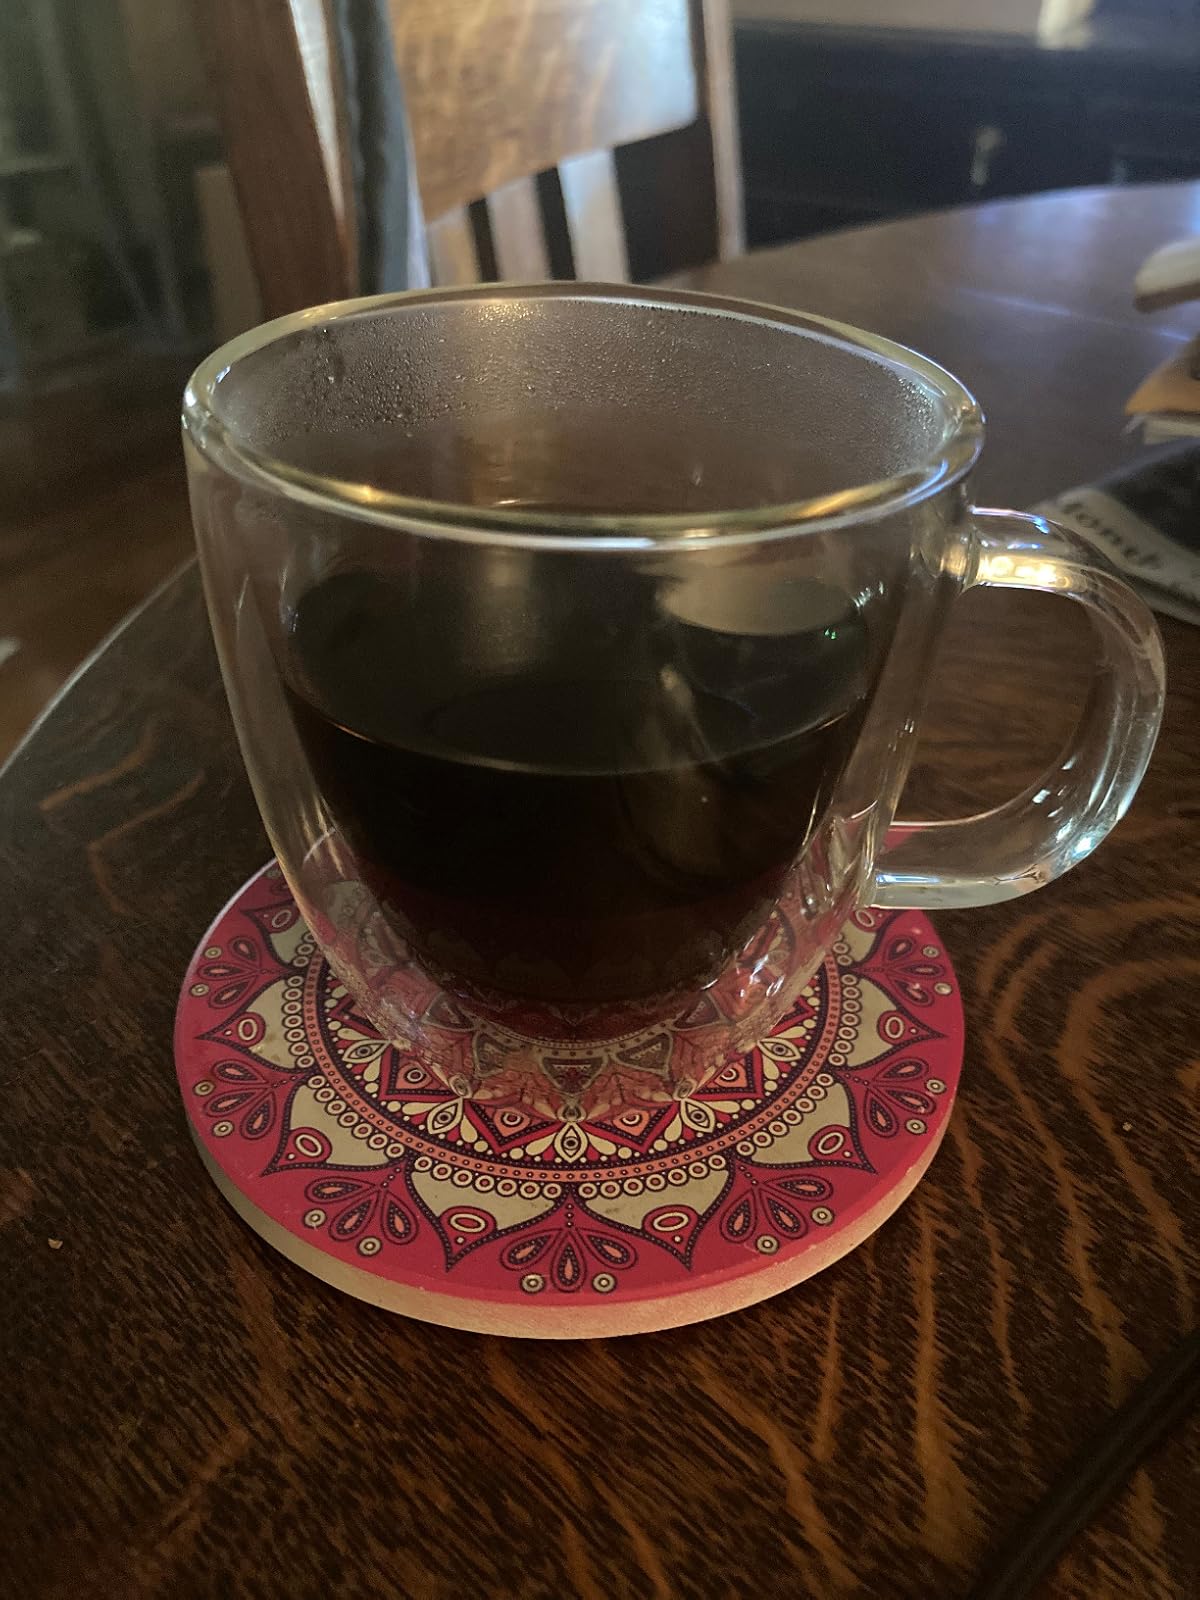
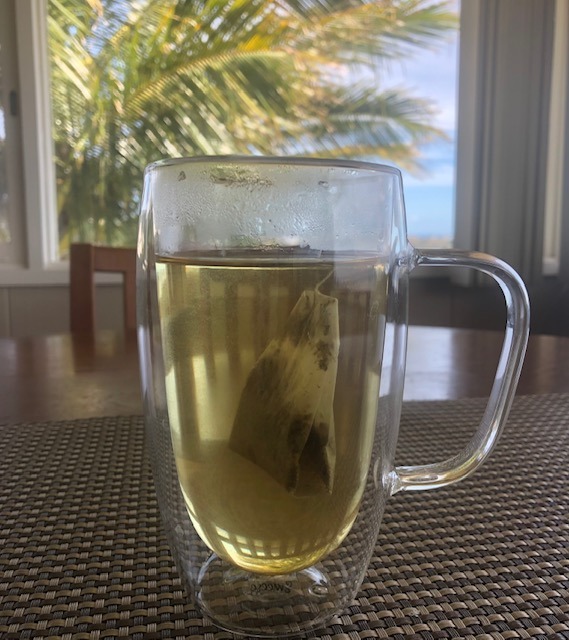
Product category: items_mug
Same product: no